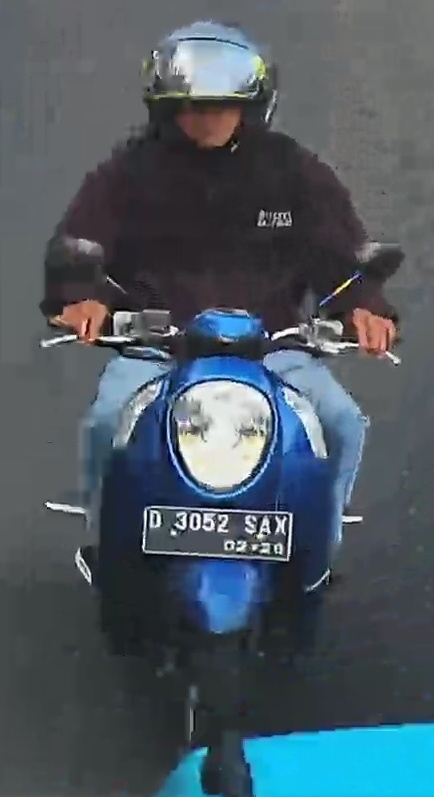
person-with-helmet: 1
person-without-helmet: 0